2012 Nuevo Laredo massacres

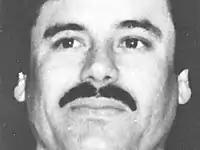
Mug shot of Joaquín Guzmán Loera, "El Chapo".

After the apprehension of Osiel Cárdenas Guillén in 2003, the former leader of the Gulf Cartel, his criminal organization went through a leadership crisis, since there was no visible leader to take the lead of the cartel. Nonetheless, Joaquín Guzmán Loera, the drug boss of the Sinaloa cartel who is best known as "El Chapo", "broke the rules" and penetrated into Tamaulipas. His organization began to kill police officers—forcing many to take a side with or against him—and assassinating rival cartel members. The Mexican Armed Forces and the program "México Seguro" were unable to put down the violence. For the first time in many years, the Mexican State was limited in its actions—and even surpassed—by the criminal organizations. The Sinaloa Cartel stood to its firm intention to become the "hegemonic drug trafficking organization in Mexico." And to do so, it had to control the cities along the U.S.-Mexico border. Back in the early 2000s, if a different drug trafficking organization wanted to traffic narcotics through a different corridor, they had to pay a fee to the cartel that controlled it. Hence, it often resulted in a high prize, since Osiel Cárdenas Guillén "knew how much every millimeter in his turf cost."